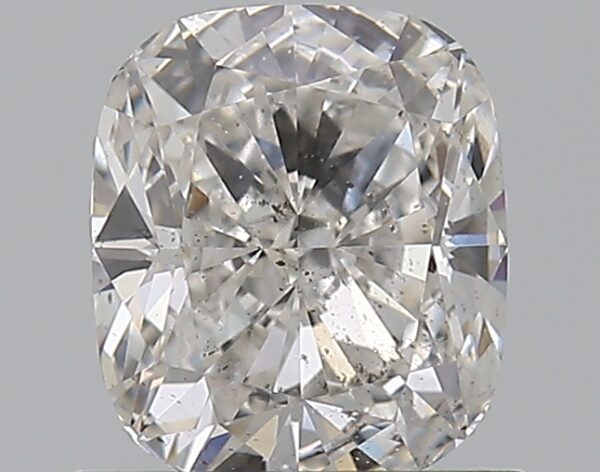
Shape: cushion
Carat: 1.05
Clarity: SI2
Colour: G
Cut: EX
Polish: EX
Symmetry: EX
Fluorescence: N
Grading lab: GIA
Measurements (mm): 6.27 x 5.45 x 3.6